Spains Hall

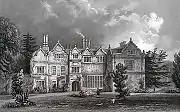
Engraving of Spains Hall, c.1833 by William Henry Bartlett

After the Kempe line ended, the house was bought in 1760 by Samuel Ruggles, a clothier from Bocking. His descendants, the Ruggles-Brise family, lived in the house until recently. Other occupants include Sir Edward Ruggles-Brise, 1st Baronet (1882–1942), and his son, Sir John Ruggles-Brise, 2nd Baronet (1908–2007).